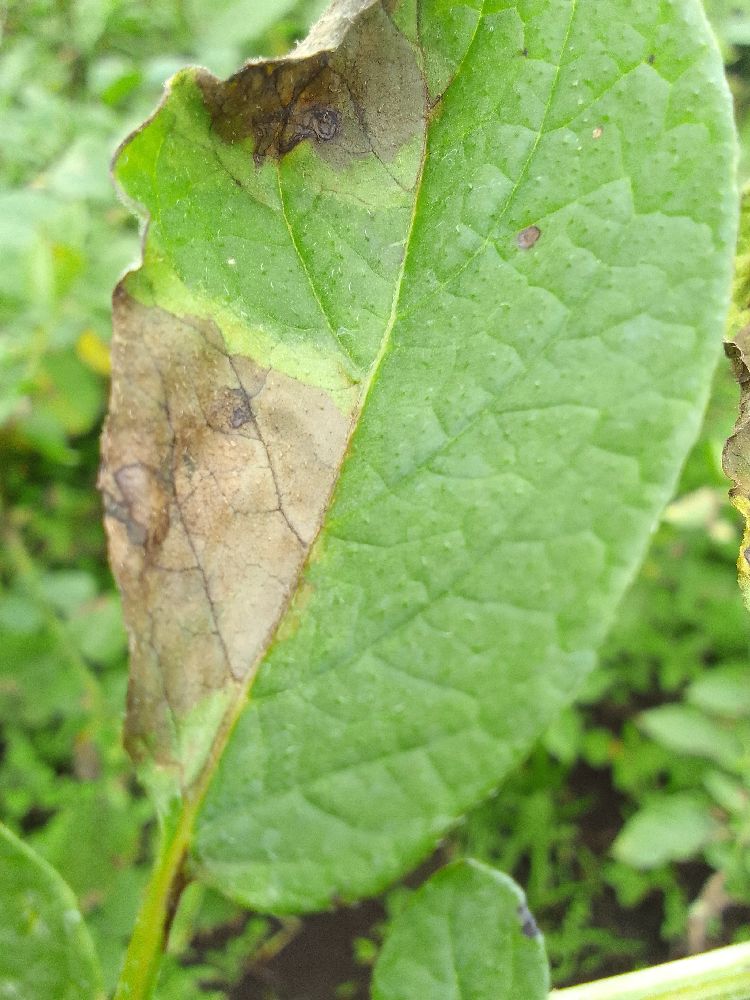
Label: Late blight